Road transport in Australia

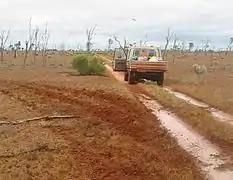
Connie Sue Highway on the Nullarbor Plain after heavy rain

Freeways are major roads with more than one lane of traffic in each direction designed for higher speed operation. They have barriers or wide median strips separating traffic travelling in opposite directions, and grade-separated intersections without roundabouts or traffic lights in the main route. Some toll roads are called motorways or tollways to avoid perceived difficulties with charging people to use a "free"way. Most Australian capital cities have one or more freeways across, past, or leading to them.